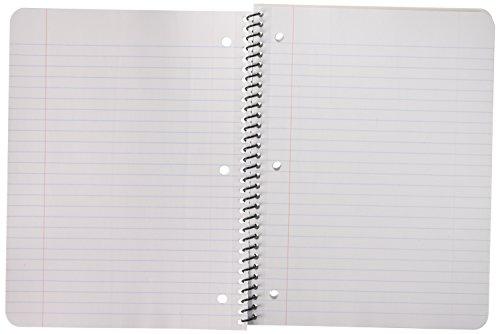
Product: Team Super Hero Girls Subject Notebook 50 Wide Ruled Sheets-ASST-1 Pc
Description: Ship 1 Pc Randomly.
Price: $6.88
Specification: ProductDimensions:0.4x8.1x11.3inches|ItemWeight:4ounces|ShippingWeight:4ounces(Viewshippingratesandpolicies)|ASIN:B01H7V9JFQ|Itemmodelnumber:8992DCG|Manufacturerrecommendedage:3monthsandup